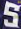
Number: 5